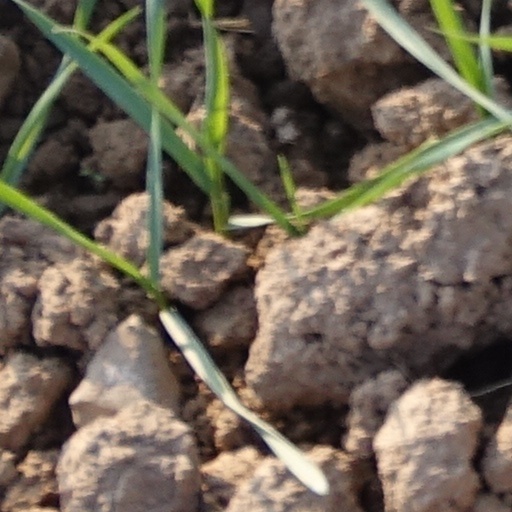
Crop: wheat